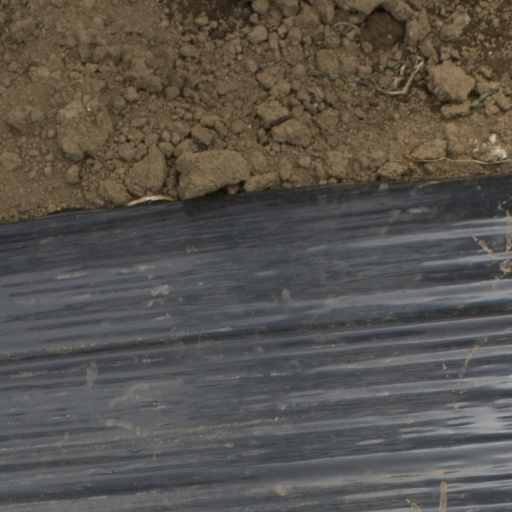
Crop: Jerusalem artichoke